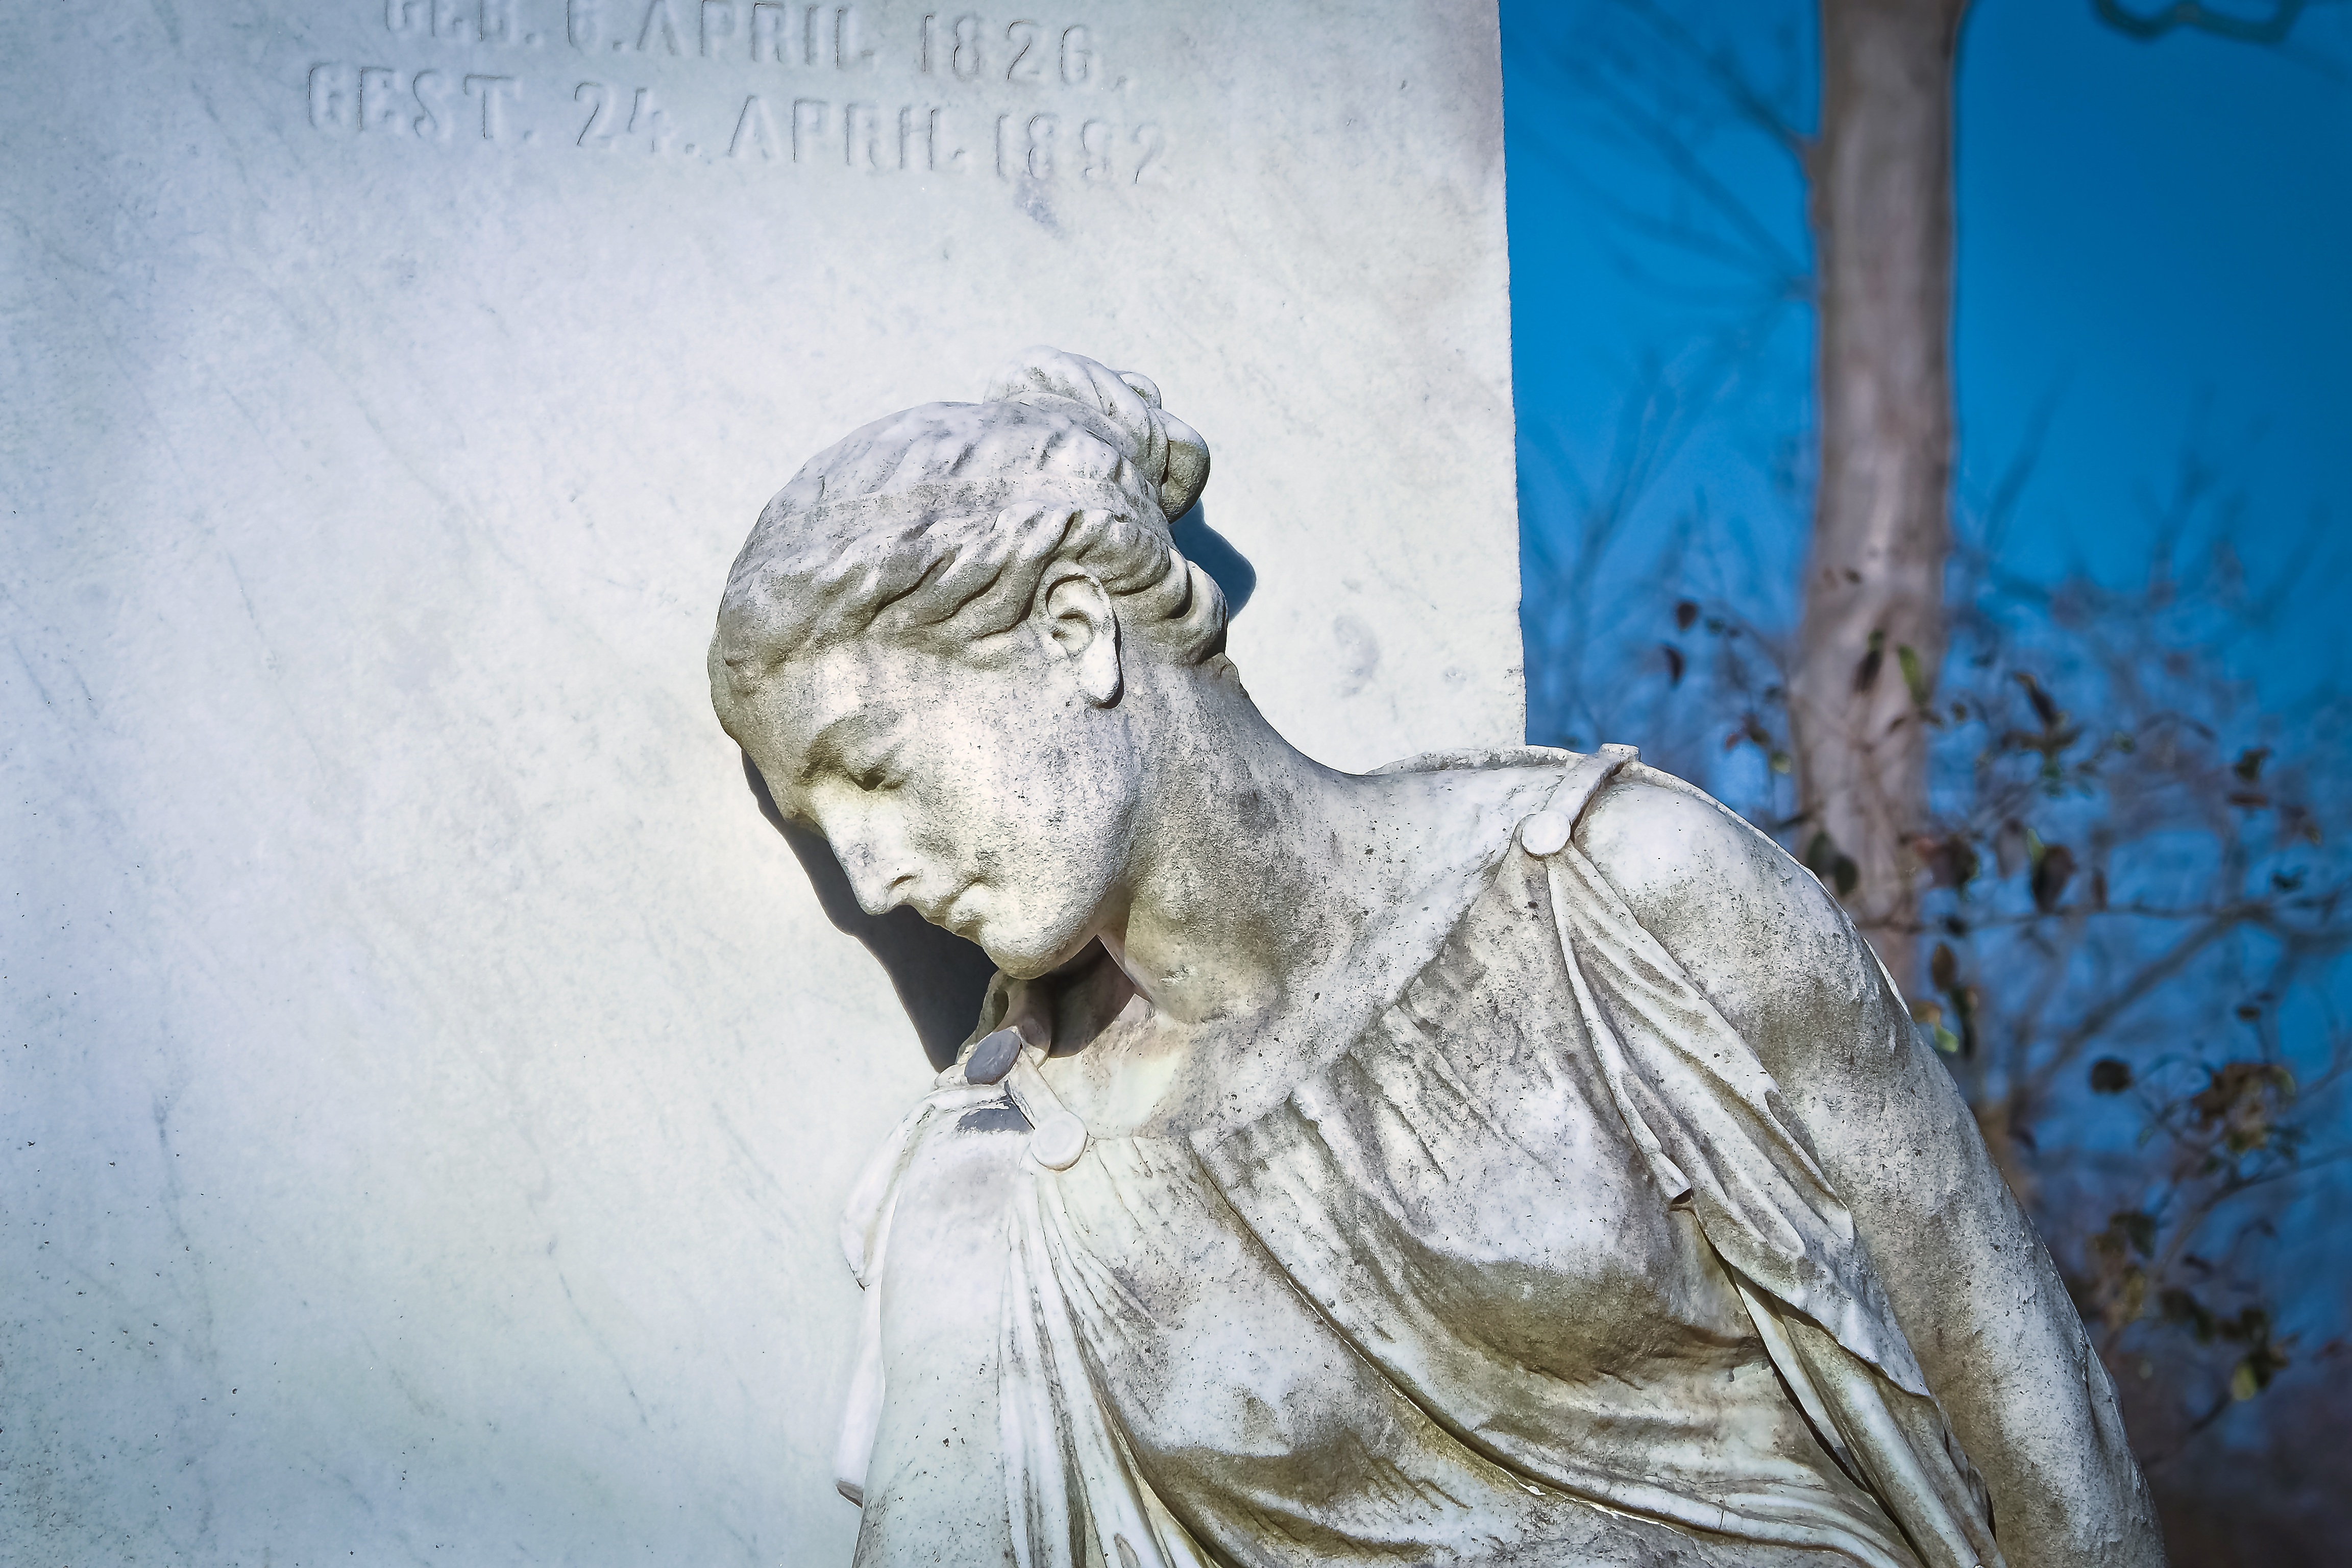
woman, old, atmosphere, stone, monument, statue, symbol, religion, blue, craft, cemetery, christian, tombstone, death, artwork, ornament, grave, sculpture, art, figure, temple, faith, head, figures, graves, mood, historically, mourning, melancholic, atmospheric, mythology, sculptor, stone figure, rock carving, steinmetz, arts crafts, stone sculpture, burial ground, stone figures, stonemason work, sepulchre, ancient history